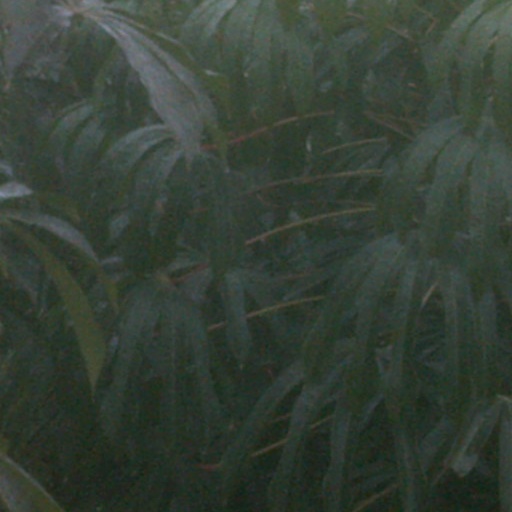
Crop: cassava